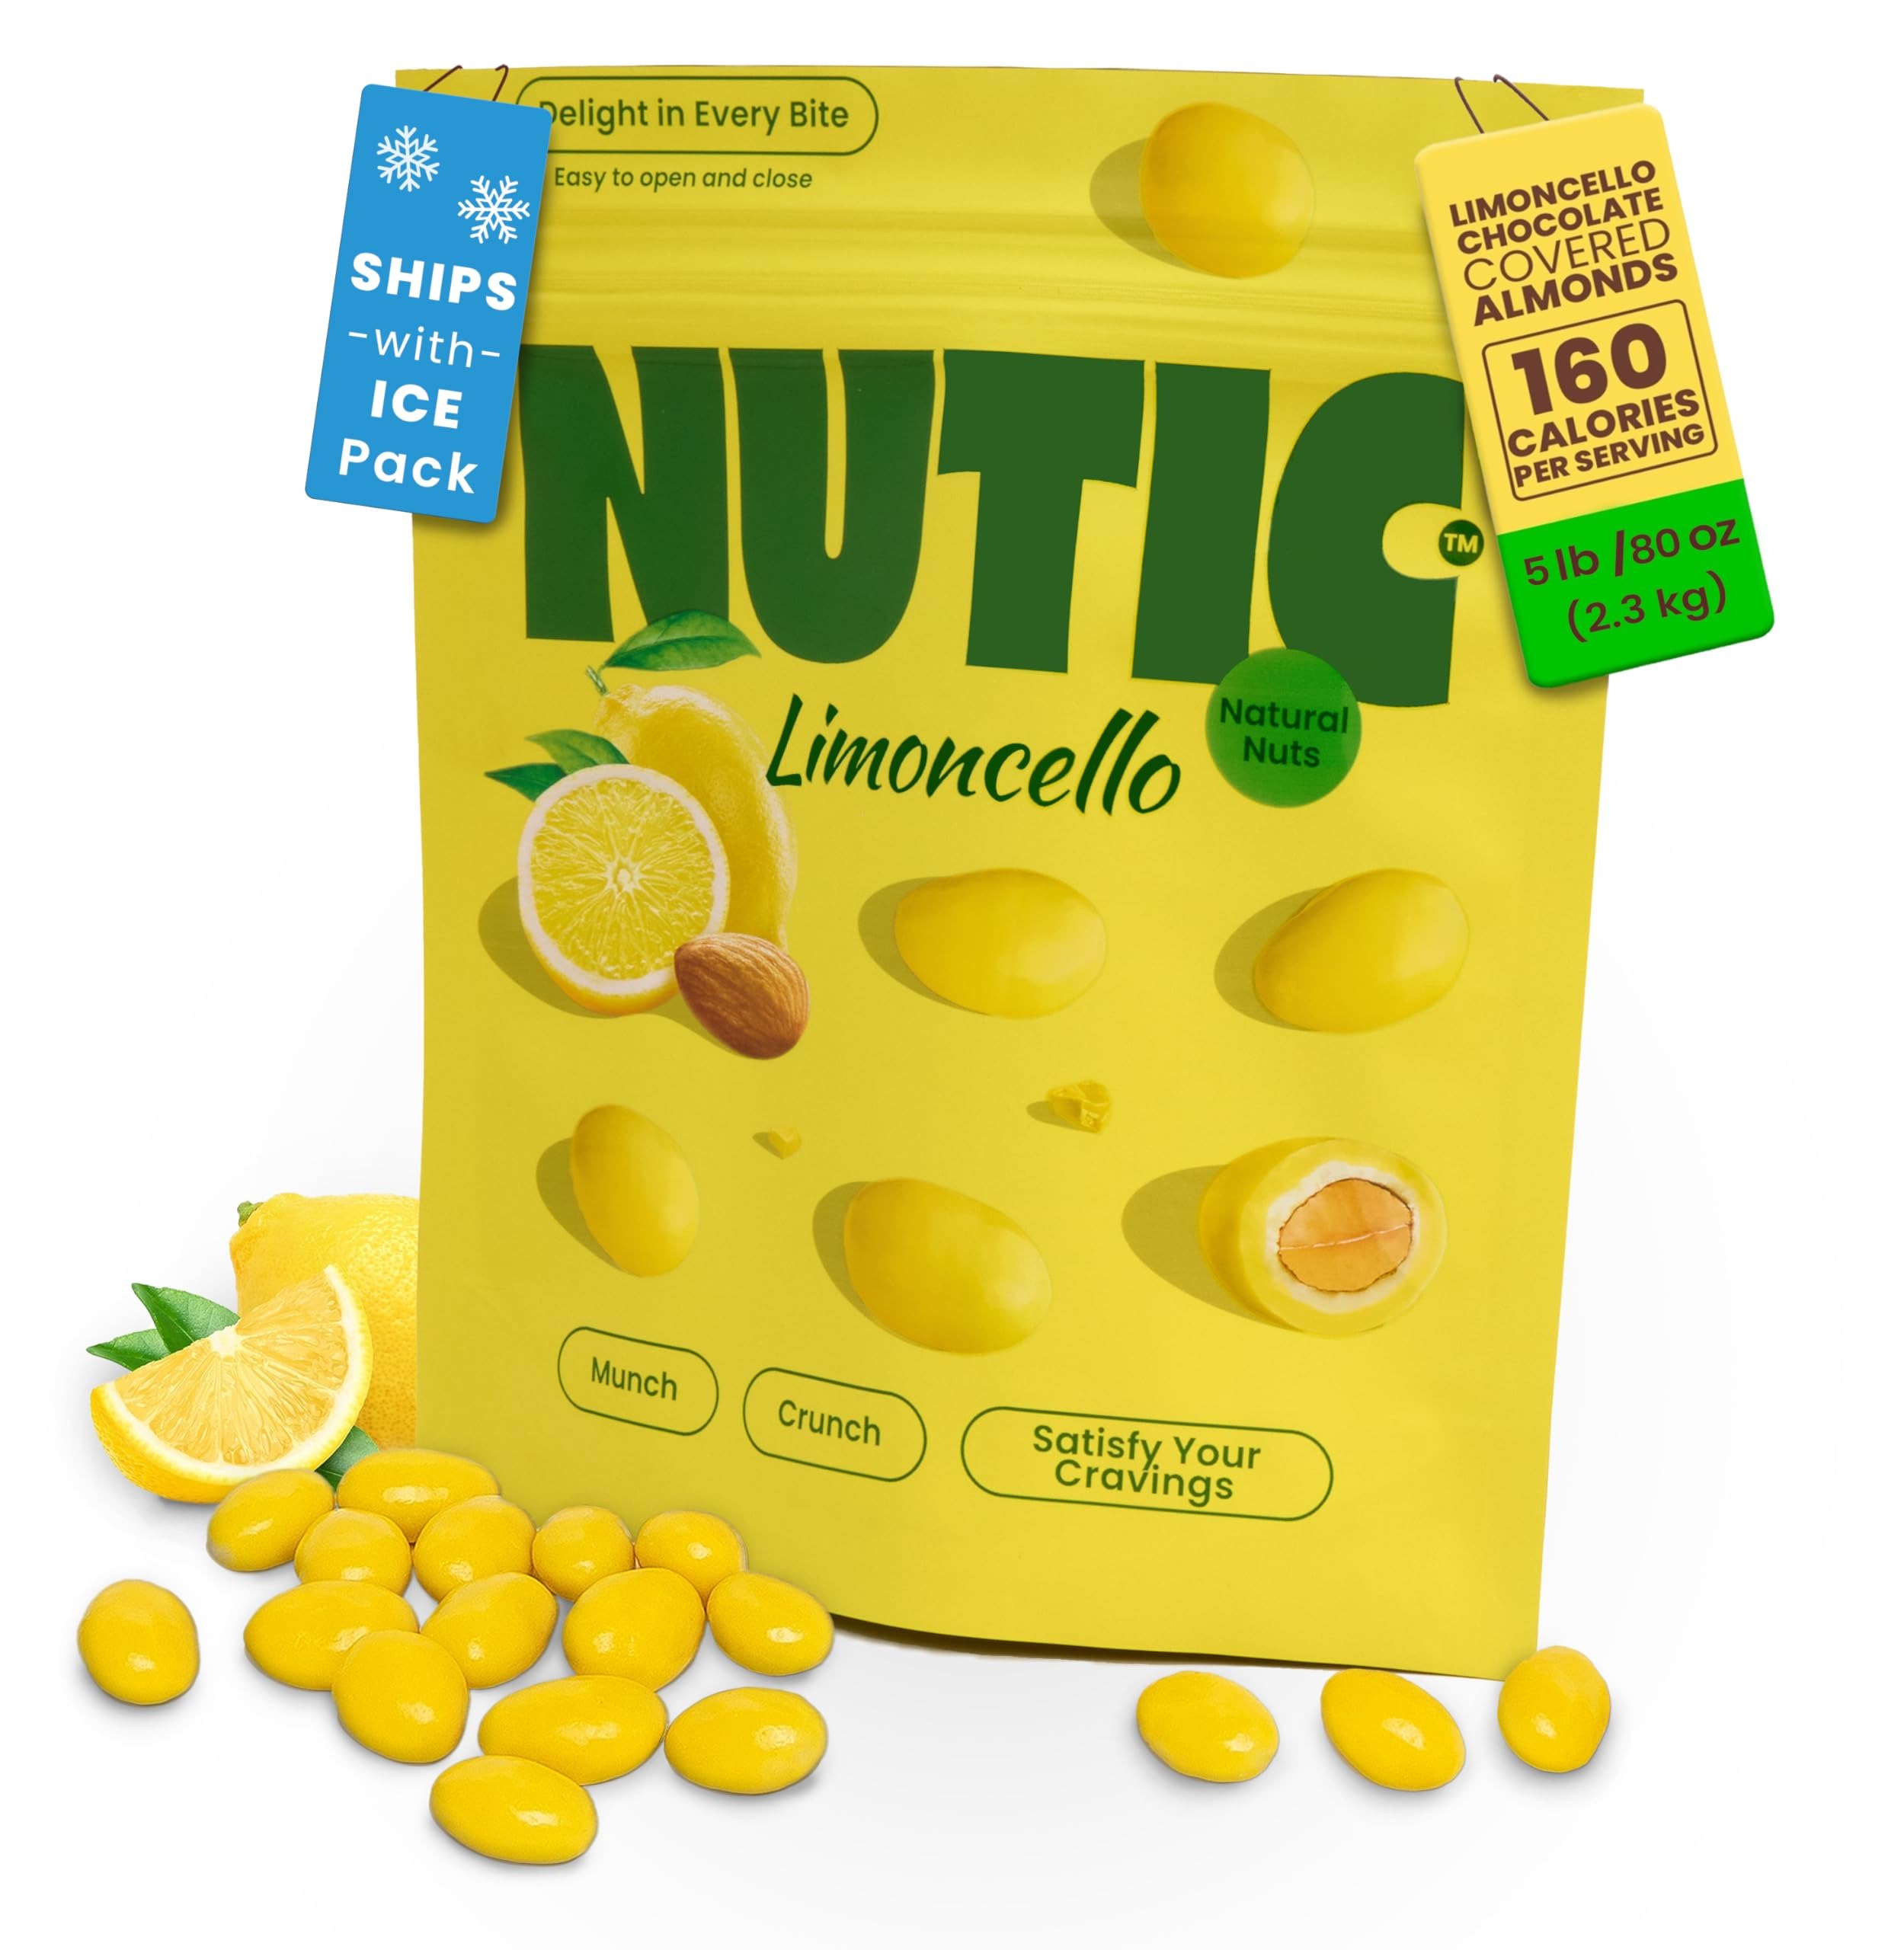
Item Name: Nutic Lemoncello Chocolate Covered Almonds - 5 Lb. Roasted Almond in White Chocolate & Lemon Creme Candy. Citrus Bliss Flavors for Perfect Snacks & Gifts, Made in USA - (Pack of 1)
Bullet Point 1: 🍋 ZESTY WHITE CHOCOLATE PERFECTION: Nutic brings you an exquisite blend of roasted almonds, velvety white chocolate, and a burst of lemon cream. Satisfy your sweet cravings with this harmonious combination of crunch, creaminess, and tanginess in every bite.
Bullet Point 2: 🌱 HEALTHY INDULGENCE: Nutic's guilt-free white chocolate-covered almonds are made with natural, non-GMO ingredients, void of artificial colors, flavors, or preservatives. Satisfy your cravings guilt-free with this delightful blend of premium white chocolate.
Bullet Point 3: 🔄 FRESHNESS SEALED: Nutic's chocolate-covered almonds are housed in a convenient resealable bag, preserving their freshness and crunch. Ideal for on-the-go snacking or savoring at home, enjoy a delectable treat every time you reach for these delightful almonds.
Bullet Point 4: 🍋 ZESTY LEMON GIFT: Nutic presents an irresistible treat – white chocolate almonds infused with tangy lemon cream. An ideal gift for lemon lovers, share the joy with friends and family or elevate gift baskets with this sweet and tangy delight.
Bullet Point 5: ✅ CRAFTED IN THE USA: Nutic takes pride in creating a premium snack experience with our lemon crème almonds, meticulously crafted using the finest locally sourced ingredients. Elevate your taste buds with each bite of flavor-packed satisfaction.
Product Description: Savor the luxurious experience of Nutic's white chocolate-covered almonds, a heavenly blend of roasted almonds embraced by velvety white chocolate and zesty lemon cream. This guilt-free indulgence is crafted with natural, non-GMO ingredients, ensuring a healthy treat free from artificial colors, flavors, or preservatives. Packaged in a resealable bag, these almonds retain their freshness and crunch, making them perfect for on-the-go snacking or indulging at home. The delightful combination of crunch, creaminess, and tanginess in every bite caters to your sweet cravings. Share the joy by gifting these irresistible white chocolate almonds infused with tangy lemon cream, an ideal treat for lemon enthusiasts. Meticulously crafted in the USA using locally sourced ingredients, Nutic takes pride in delivering a premium snacking experience that elevates your taste buds with each flavor-packed satisfaction.
Value: 80.0
Unit: Ounce

Price: 49.98